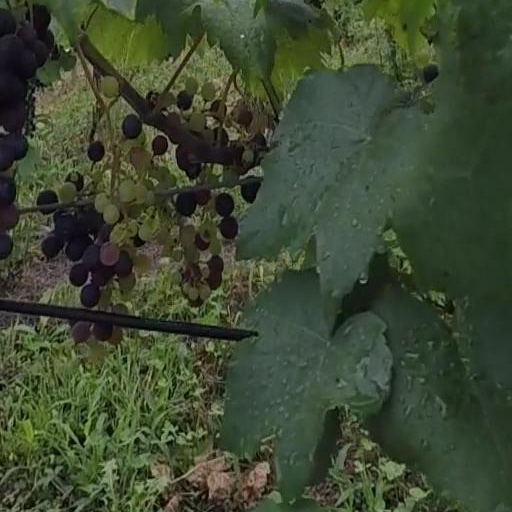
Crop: grape